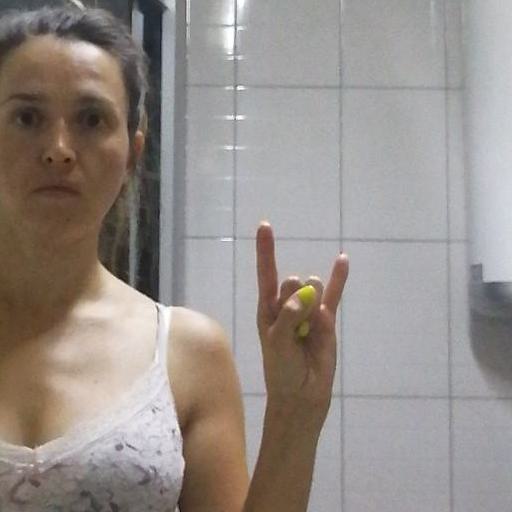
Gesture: rock